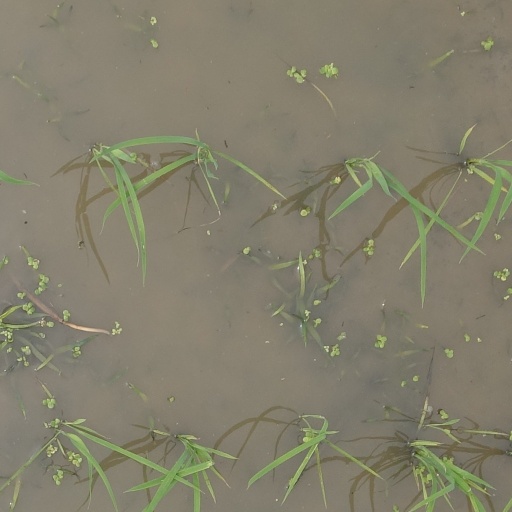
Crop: rice